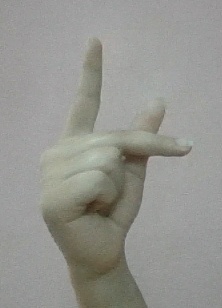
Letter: dha